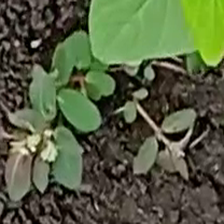
Weed species: Choti_dudhi_(Euphorbia_hirta)